Clinton Pilots 1914–1917

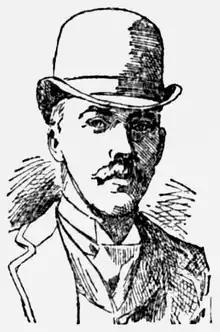
(1893) Ted Sullivan. Sullivan was the manager for the 1910 Clinton Teddies.

Born in Ireland, Ted Sullivan was a former major league player with the 1884 Kansas City Cowboys. Sullivan served as a major league manager for the 1883 St. Louis Cardinals, 1884 St. Louis Maroons/Indianapolis Hoosiers and Kansas City Cowboys and 1888 Washington Nationals. Sullivan then became major league scout and a longtime minor league president, team owner and manager. After his 1910 season with Clinton, Sullivan was hired by the New York Giants to establish their 1911 Spring training site, and then coached the baseball team at St. Louis University in 1911. At age 59, the 1910 season with Clinton was his final season serving as a minor league manager.